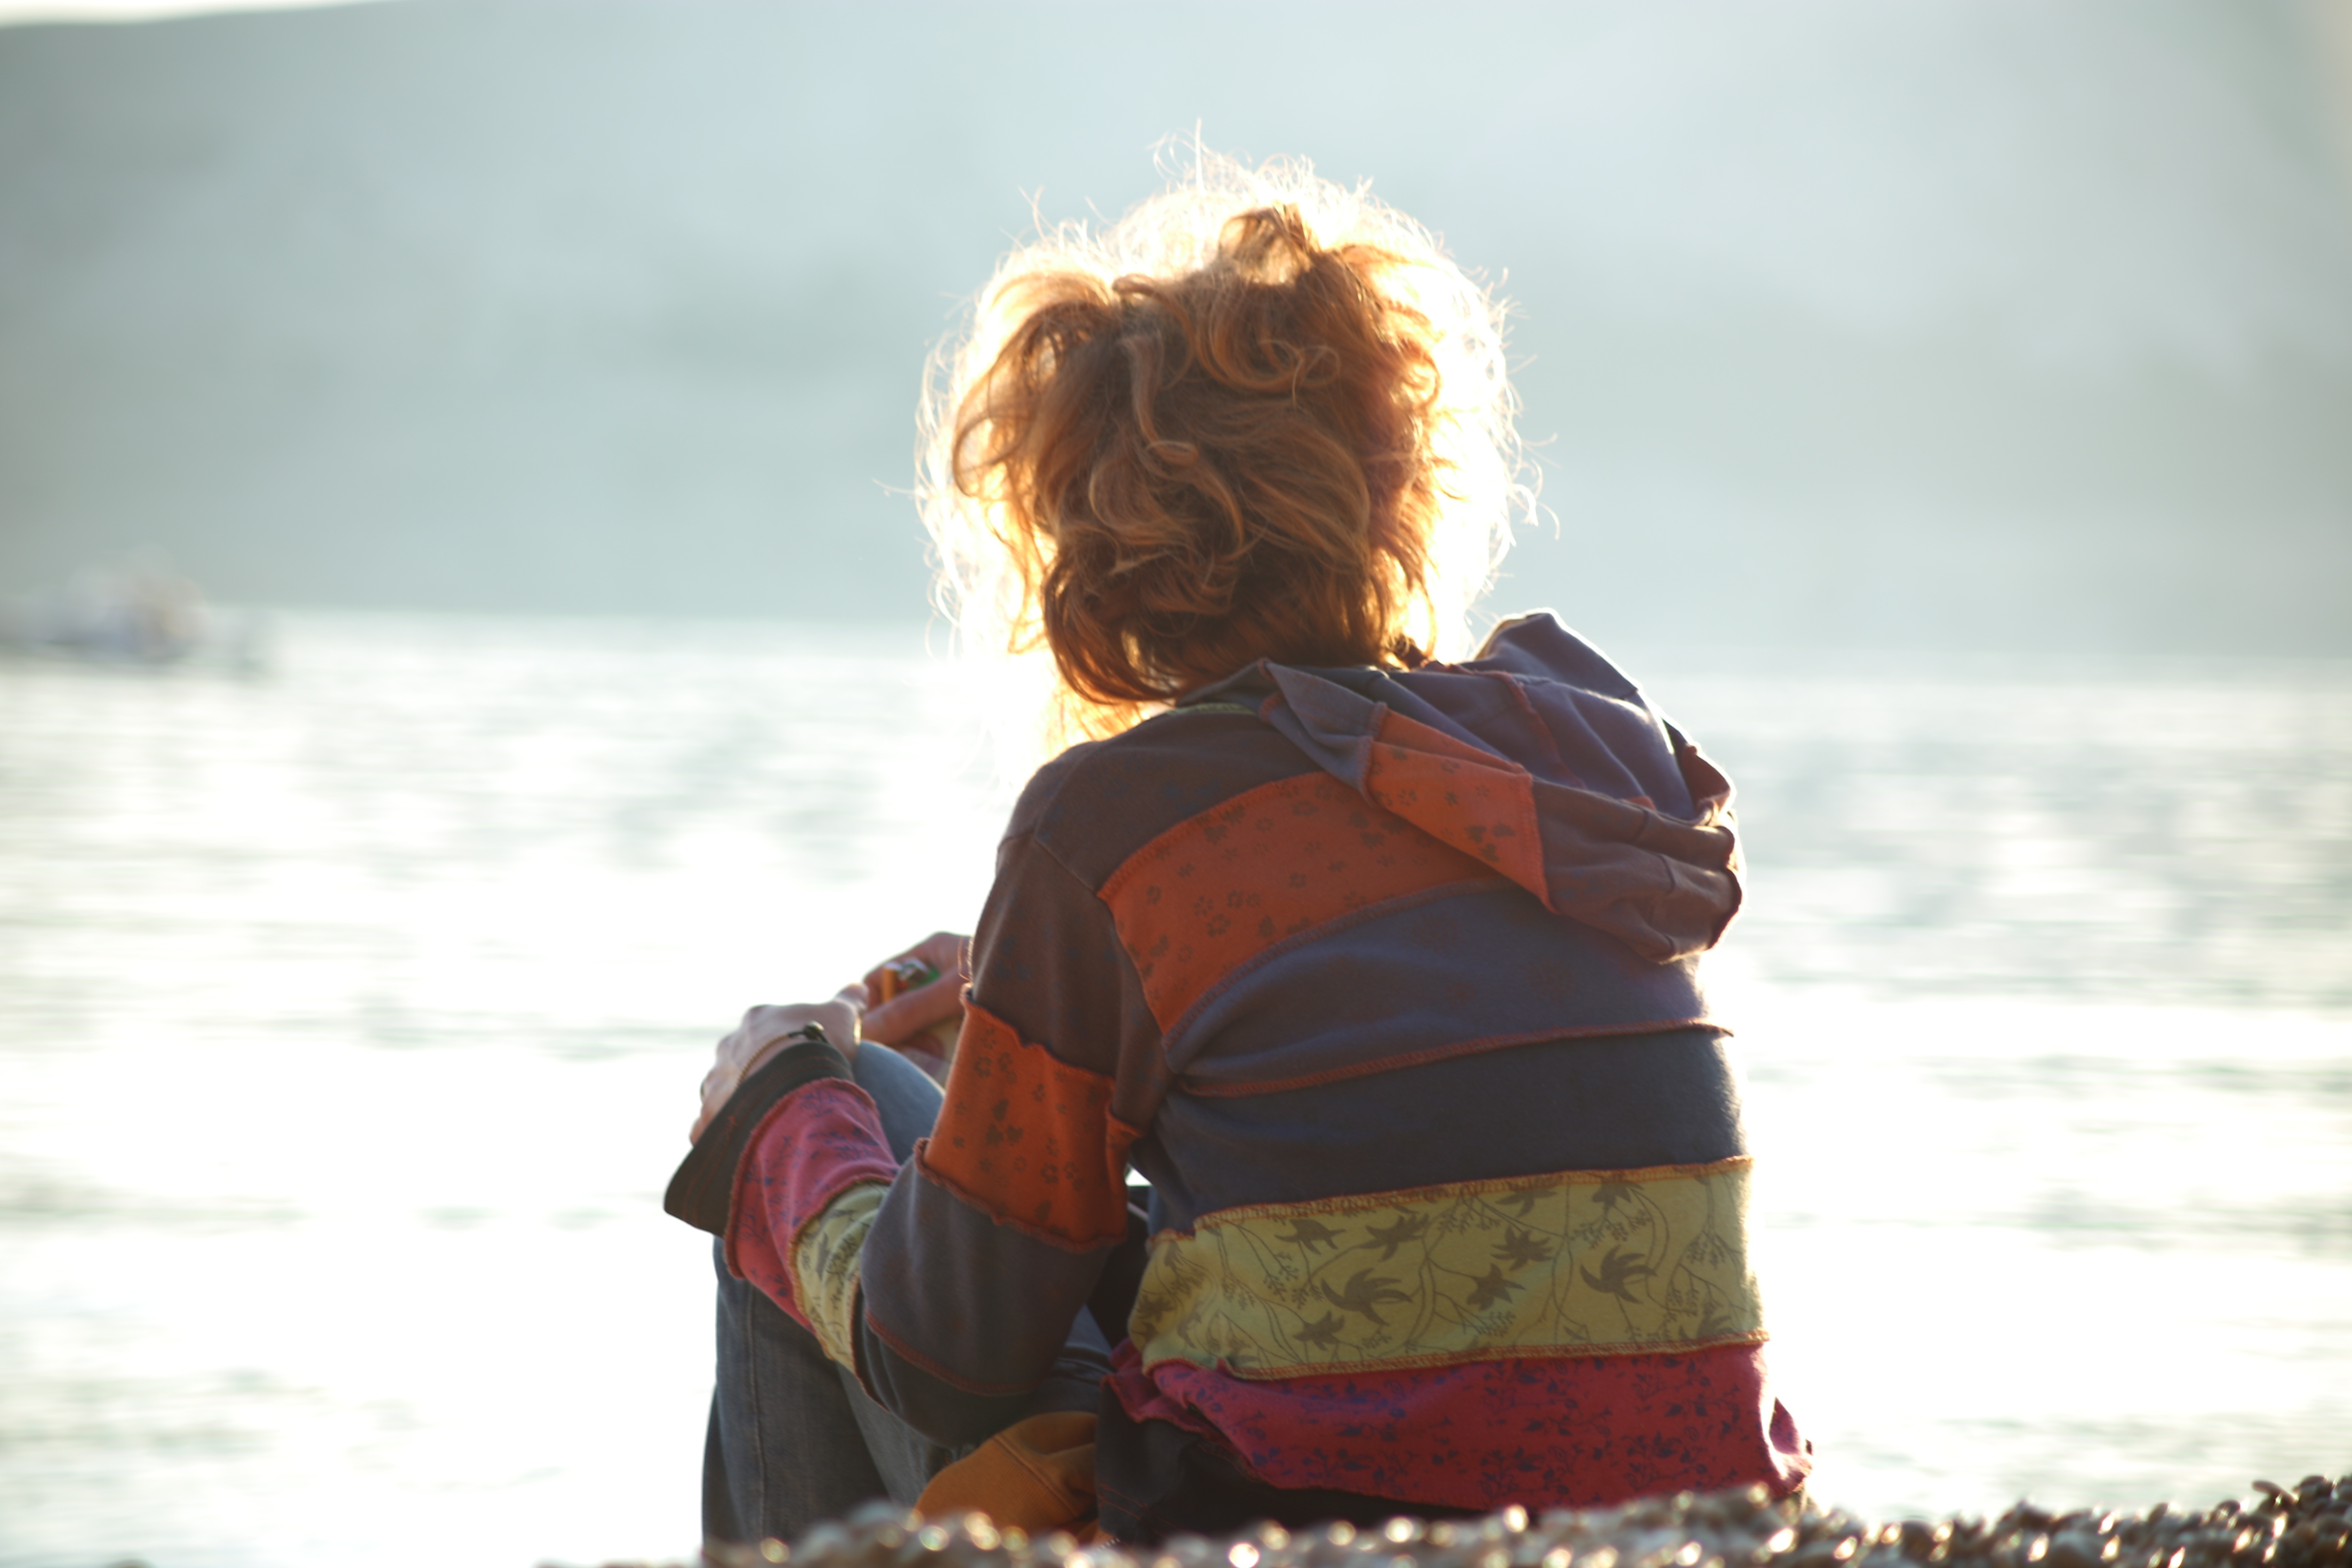
beach, sea, ocean, person, girl, sun, summer, romance, child, nostalgia, photograph, beauty, enjoy, emotion, interaction, photo shoot